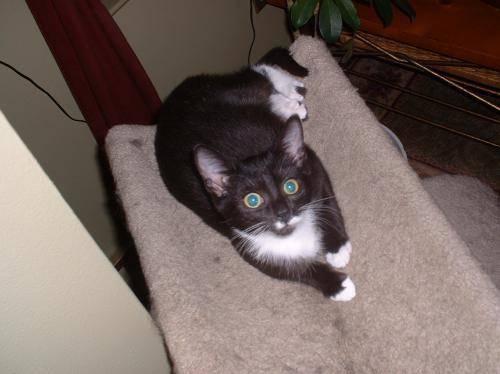
cat